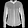
Label: Shirt